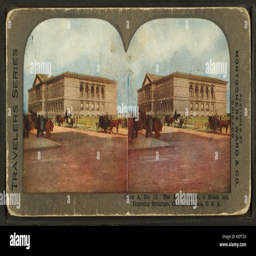
business , a noble and imposing structure .